Camley Street Natural Park

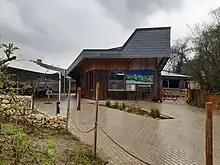
The rebuilt Camley Street Visitor Centre in 2023

Until the 17th century the area was in the Middlesex woodlands. In the 18th century it came under industrial use, and the Regent's Canal was built along the eastern edge of the former country estate. In the 19th century the area was used for coal chutes, first for the canal and then for the Midland Railway. Camley Street was originally known as Cambridge Street, until renamed by the LCC.